Lara Croft

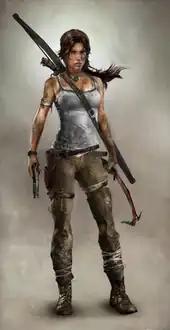
Lara Croft's redesign as she appears in the 2013 reboot

The second reboot focuses on the origin of the character, and as a result, changes the previous back story. Staff opted to first work on the character's biography rather than cosmetic aspects. Crystal Dynamics sought to avoid the embellished physique of past renditions and pushed for realistic proportions. In redesigning the character's appearance, the designers began with simple concepts and added features that it felt made Lara Croft iconic: a ponytail, "M-shaped" lips, and the spatial relationship between her eyes, mouth, and nose. The company also changed the character's wardrobe, focusing on what it believed was more functional and practical. In designing the outfits, staff aimed to create a look that was "relevant" and "youthful", but not too "trendy" or "hip". To gauge the redesign, Crystal Dynamics conducted eye tracking studies on subjects who viewed the new version and previous ones. Camilla Luddington voiced Lara Croft in the reboot.